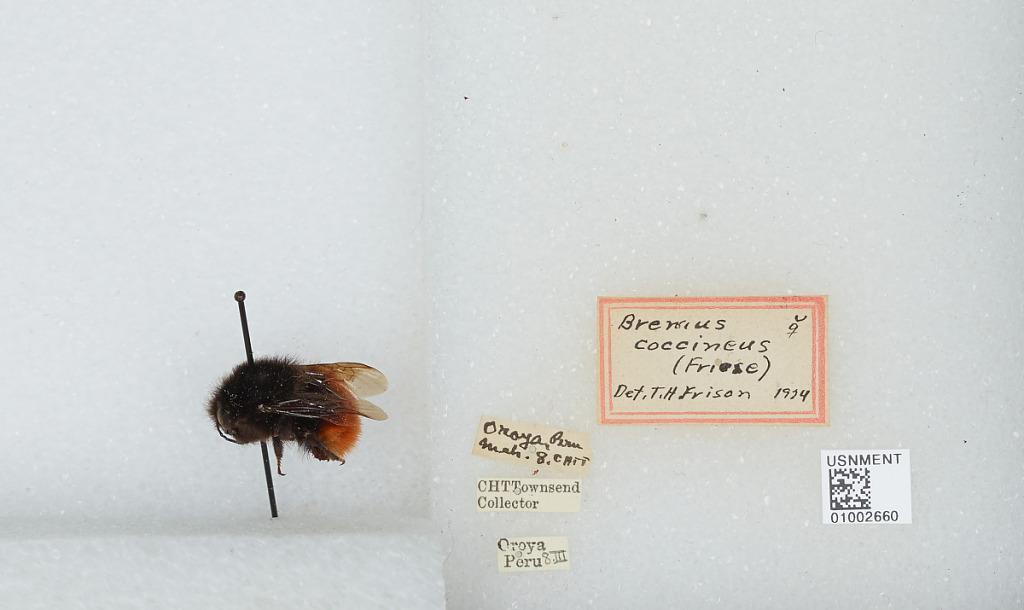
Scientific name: Bombus (Coccineobombus) coccineus Friese
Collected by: C. Townsend
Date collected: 2008-3-
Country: Peru
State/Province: Ayacucho
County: La Mar
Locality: Oroya
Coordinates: -13.3083, -73.8519
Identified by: Frison, T. H.